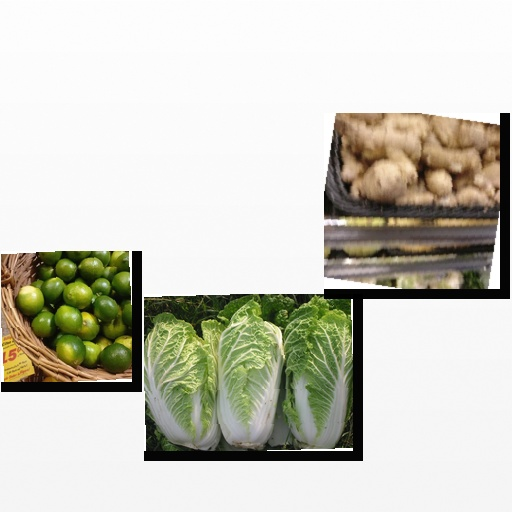
Food items: lime, cabbage, ginger